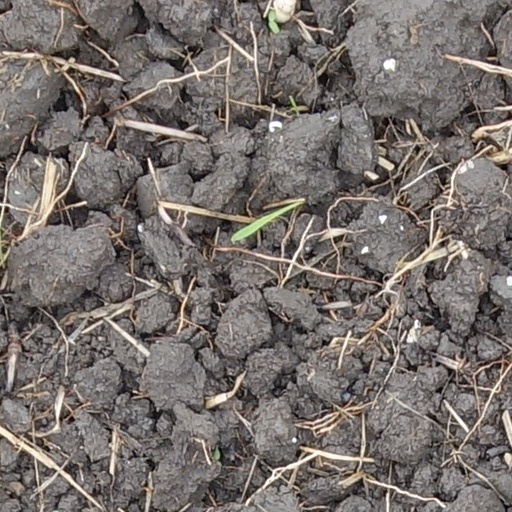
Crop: wheat